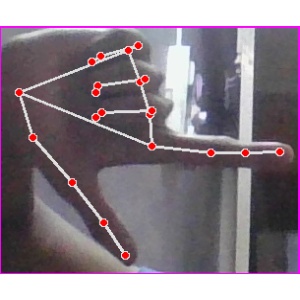
अक्षर: ख